Jack Connors (footballer, born 1994)

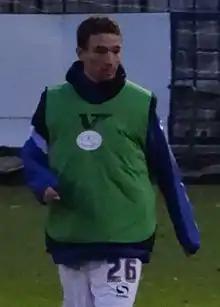
Connors training with Dagenham & Redbridge in 2014.

Born in the London Borough of Brent, Connors joined the youth system of Dagenham & Redbridge in 2011 on a two-year scholarship, having previously played for Fulham. In December 2012, Connors joined Isthmian League Premier Division side Hendon on work experience. His debut for the Greens came on 8 January 2013 in a 2–1 home defeat to Canvey Island. His first goal for Hendon came in his second appearance when he scored the winner in a 1–0 win against Kingstonian. His second goal for Hendon came in a 1–0 win over Leiston. His final game for Hendon was in the final game of the season, a 1–0 away defeat to Lowestoft Town. In total, Connors made 19 appearances for Hendon scoring two goals. In July 2013, after he completed his scholarship, Connors signed a one-year professional contract with the Football League Two side after impressing manager Wayne Burnett. His professional debut for the Daggers came on 3 September 2013, in a 4–1 victory over Colchester United in the Football League Trophy first round at Victoria Road. Four days later, Connors made his league debut in a 1–1 draw with Exeter City. After an extended result in the Dagger's first team playing as left back, Connors signed a new three-year contract with the club on 31 October 2013. Connors went on to make 25 appearances in his maiden season, winning the Young Player of the Year award. In March 2016, after struggling to gain a place in the first team line-up, he was sent on loan to National League side Boreham Wood on loan until the end of the season. In May 2016 as his contract expired, he was released along with eleven players as Dagenham were relegated to the National League.